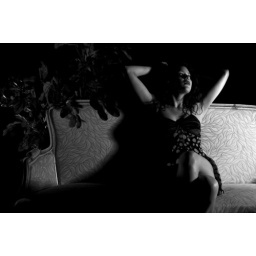
plant in black